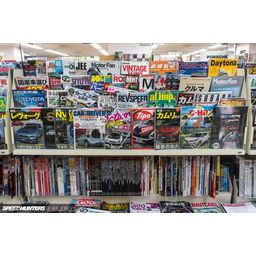
Label: paper